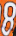
Number: 8